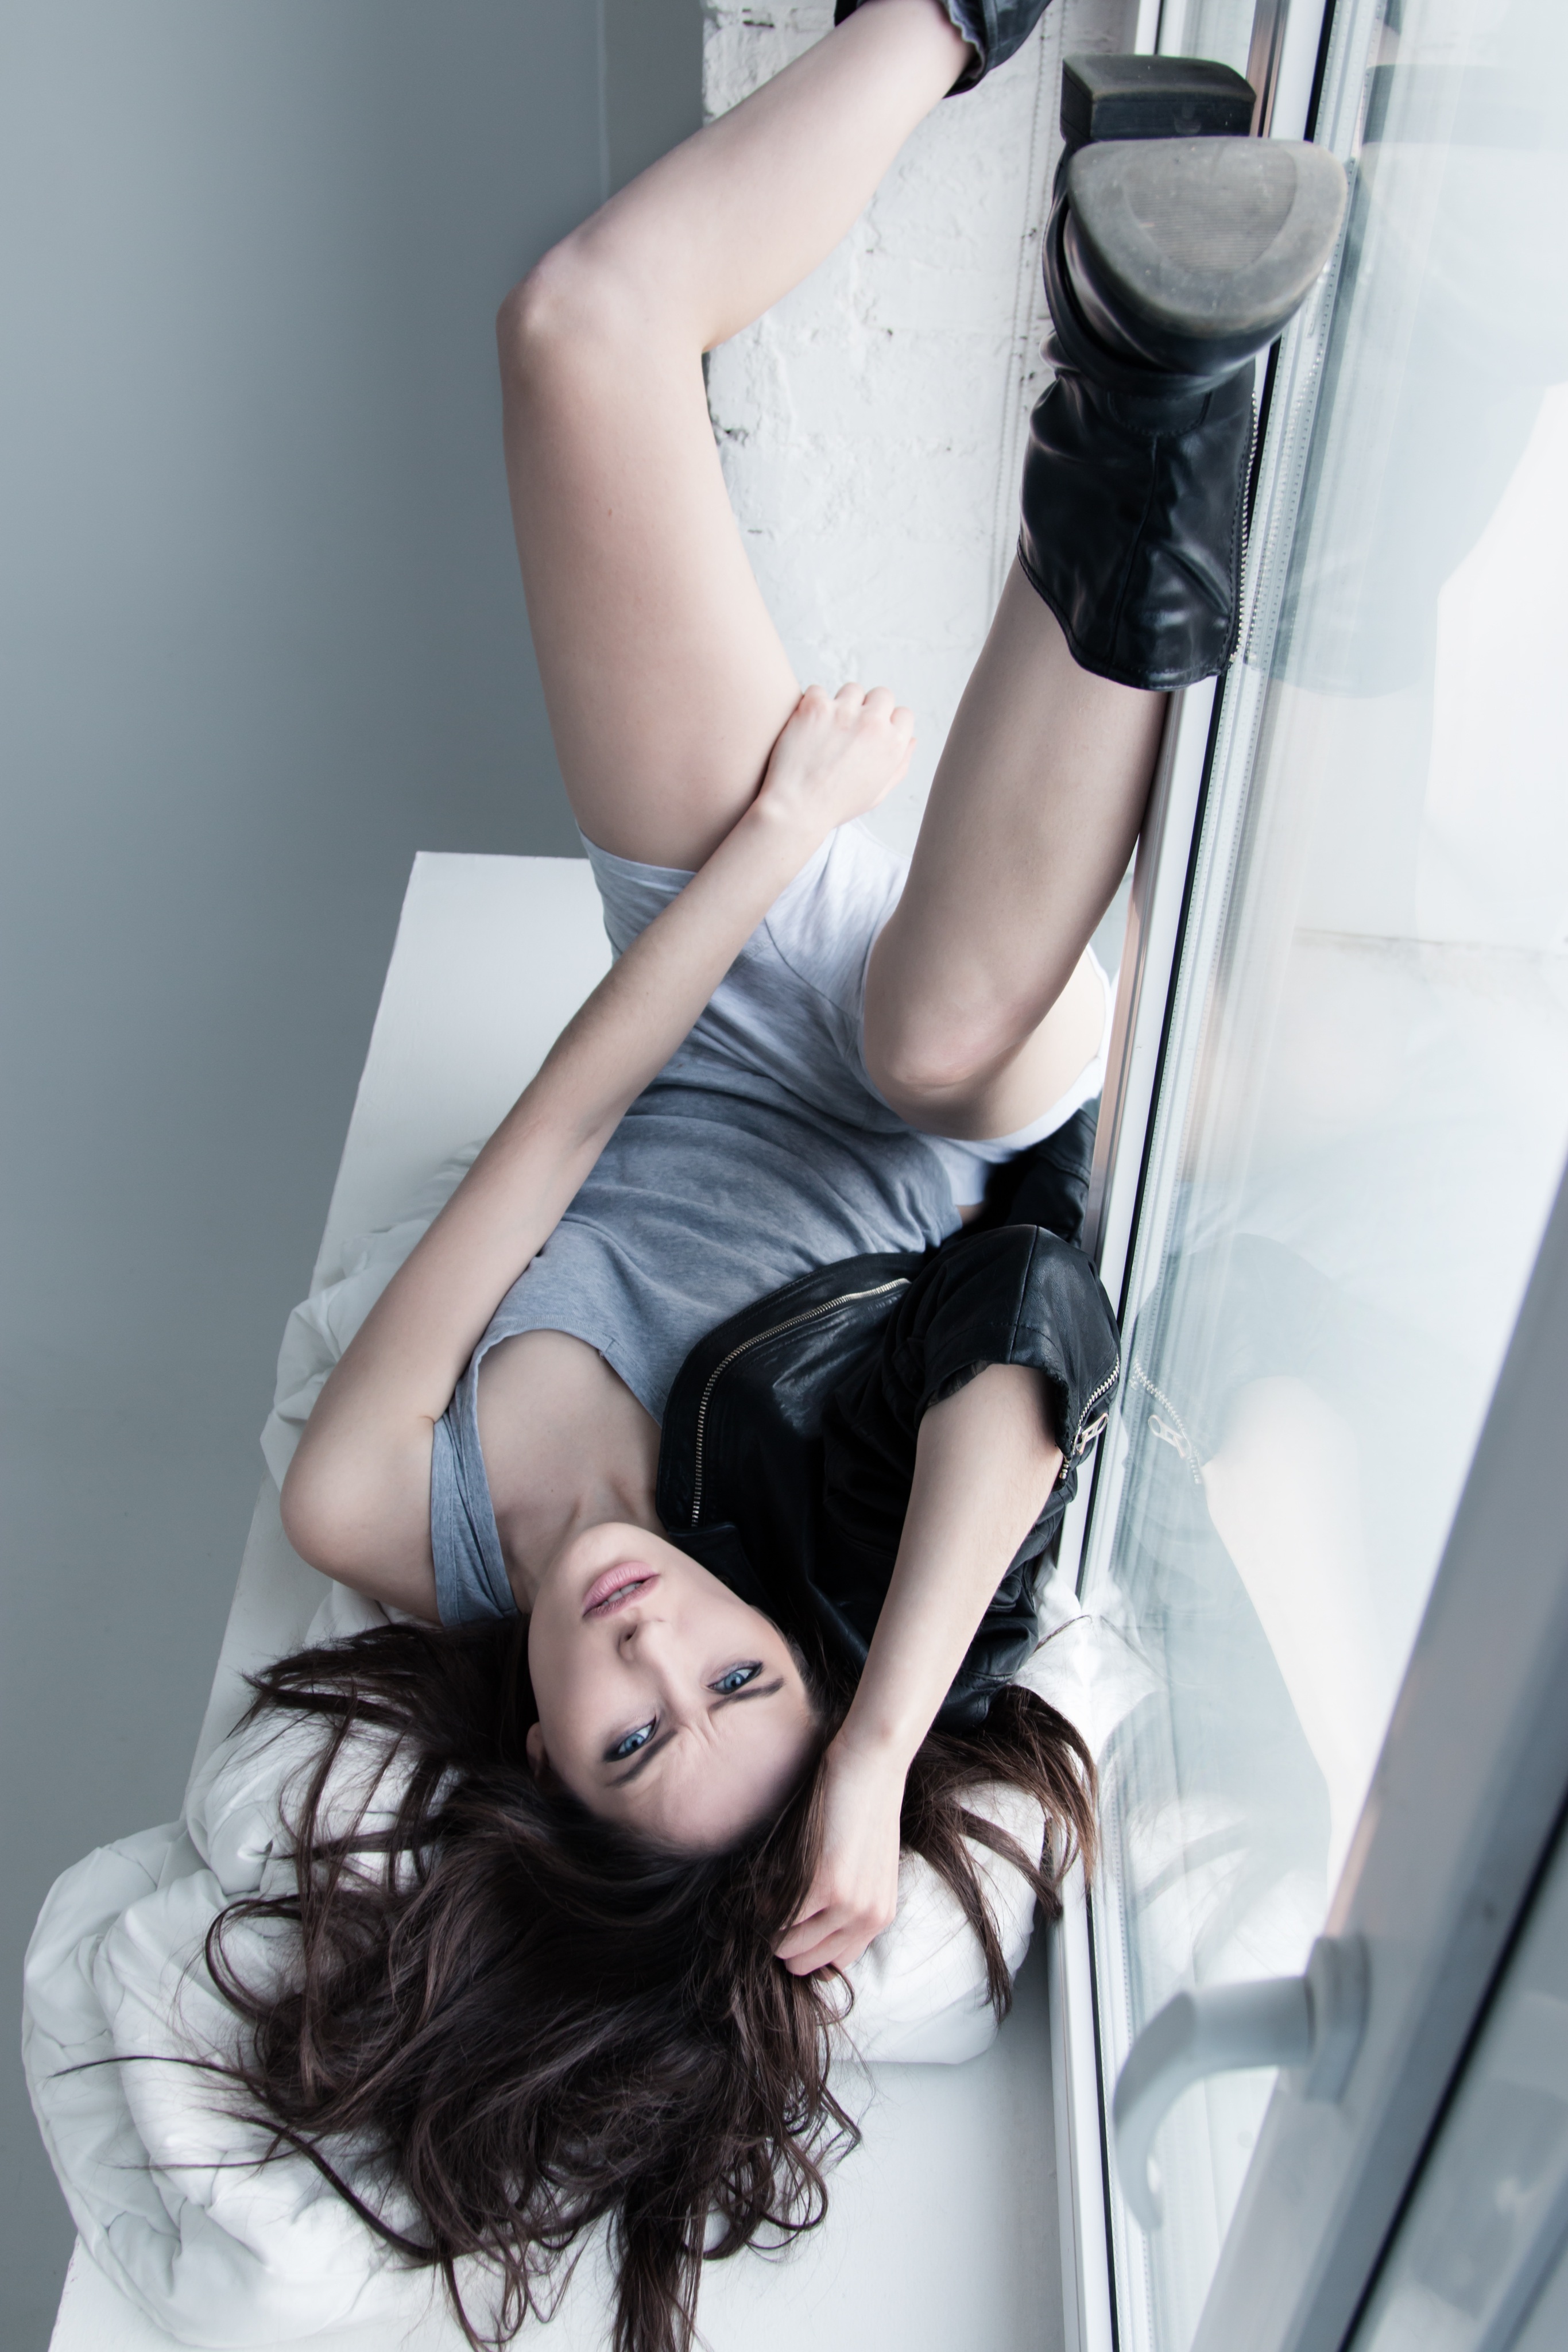
person, girl, woman, hair, photography, window, looking, female, leg, brunette, model, young, reflection, fashion, clothing, lady, hairstyle, makeup, long hair, human body, black hair, face, indoors, dress, thigh, pose, beauty, beautiful, sexy, style, pretty, contemporary, photoshoot, attractive, wear, adult, glamour, photo shoot, sense, supermodel